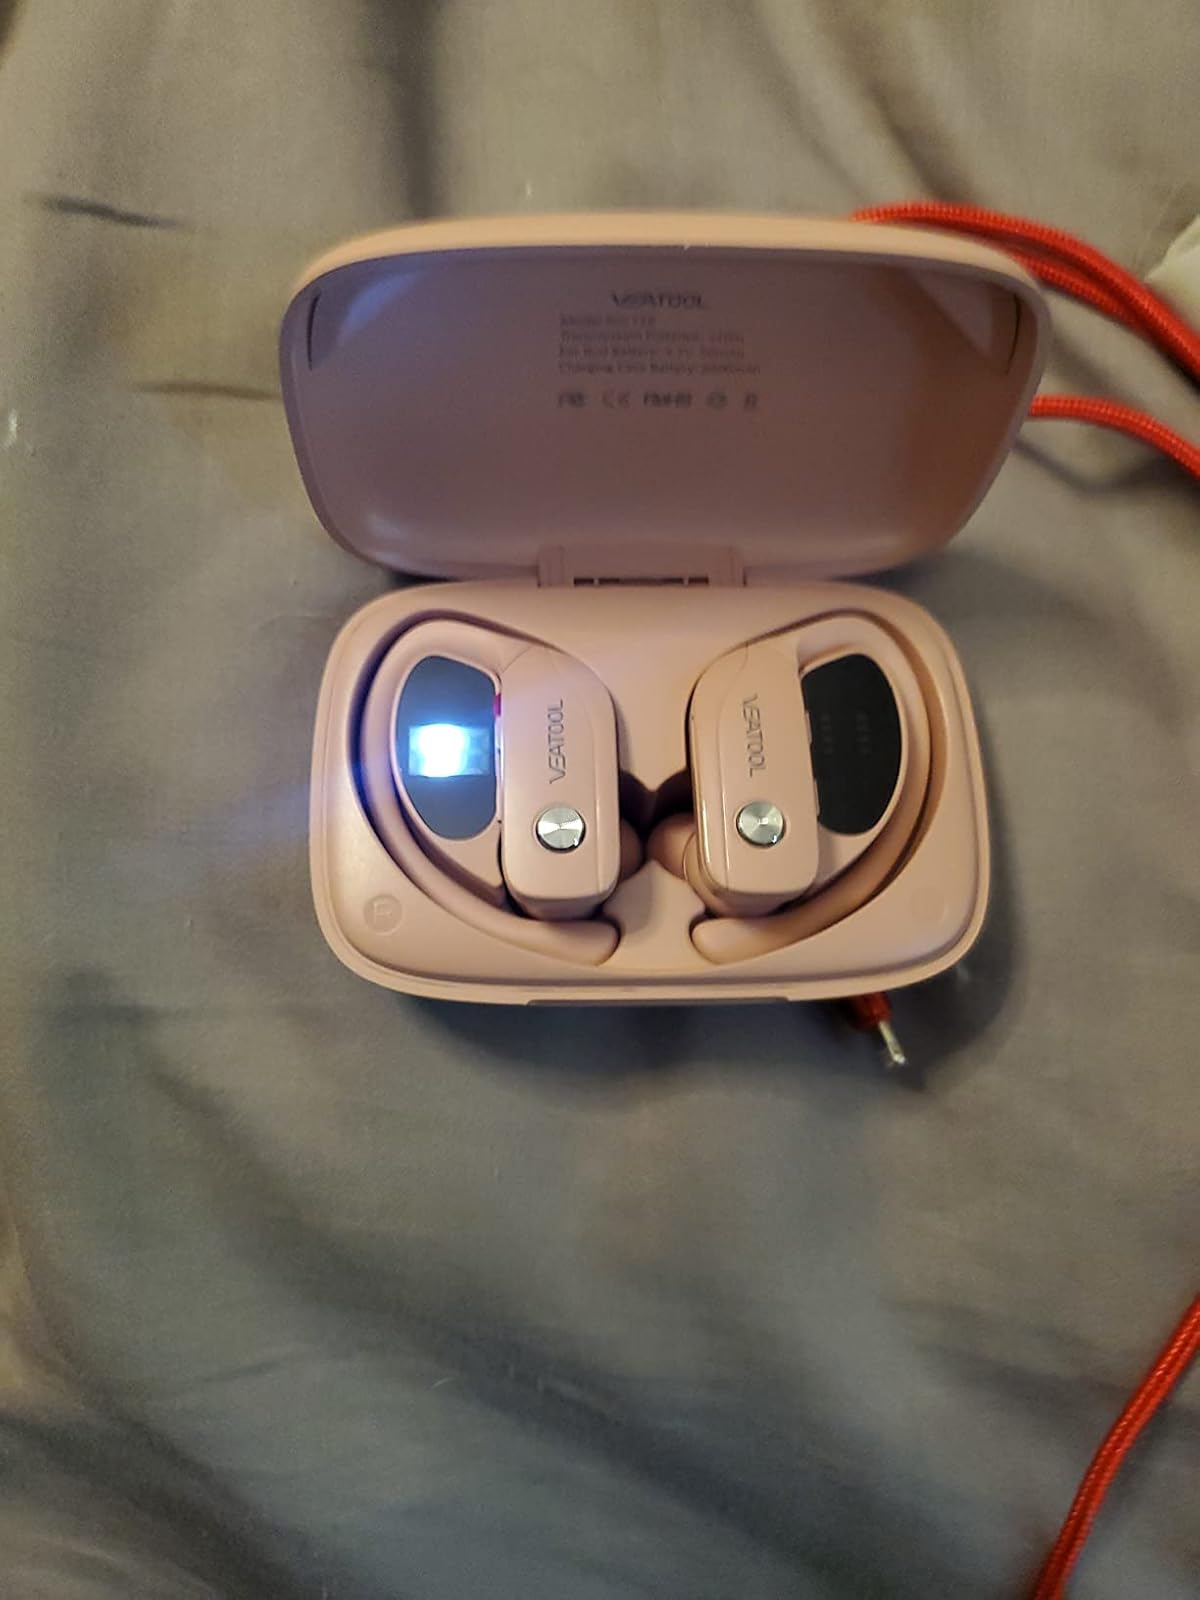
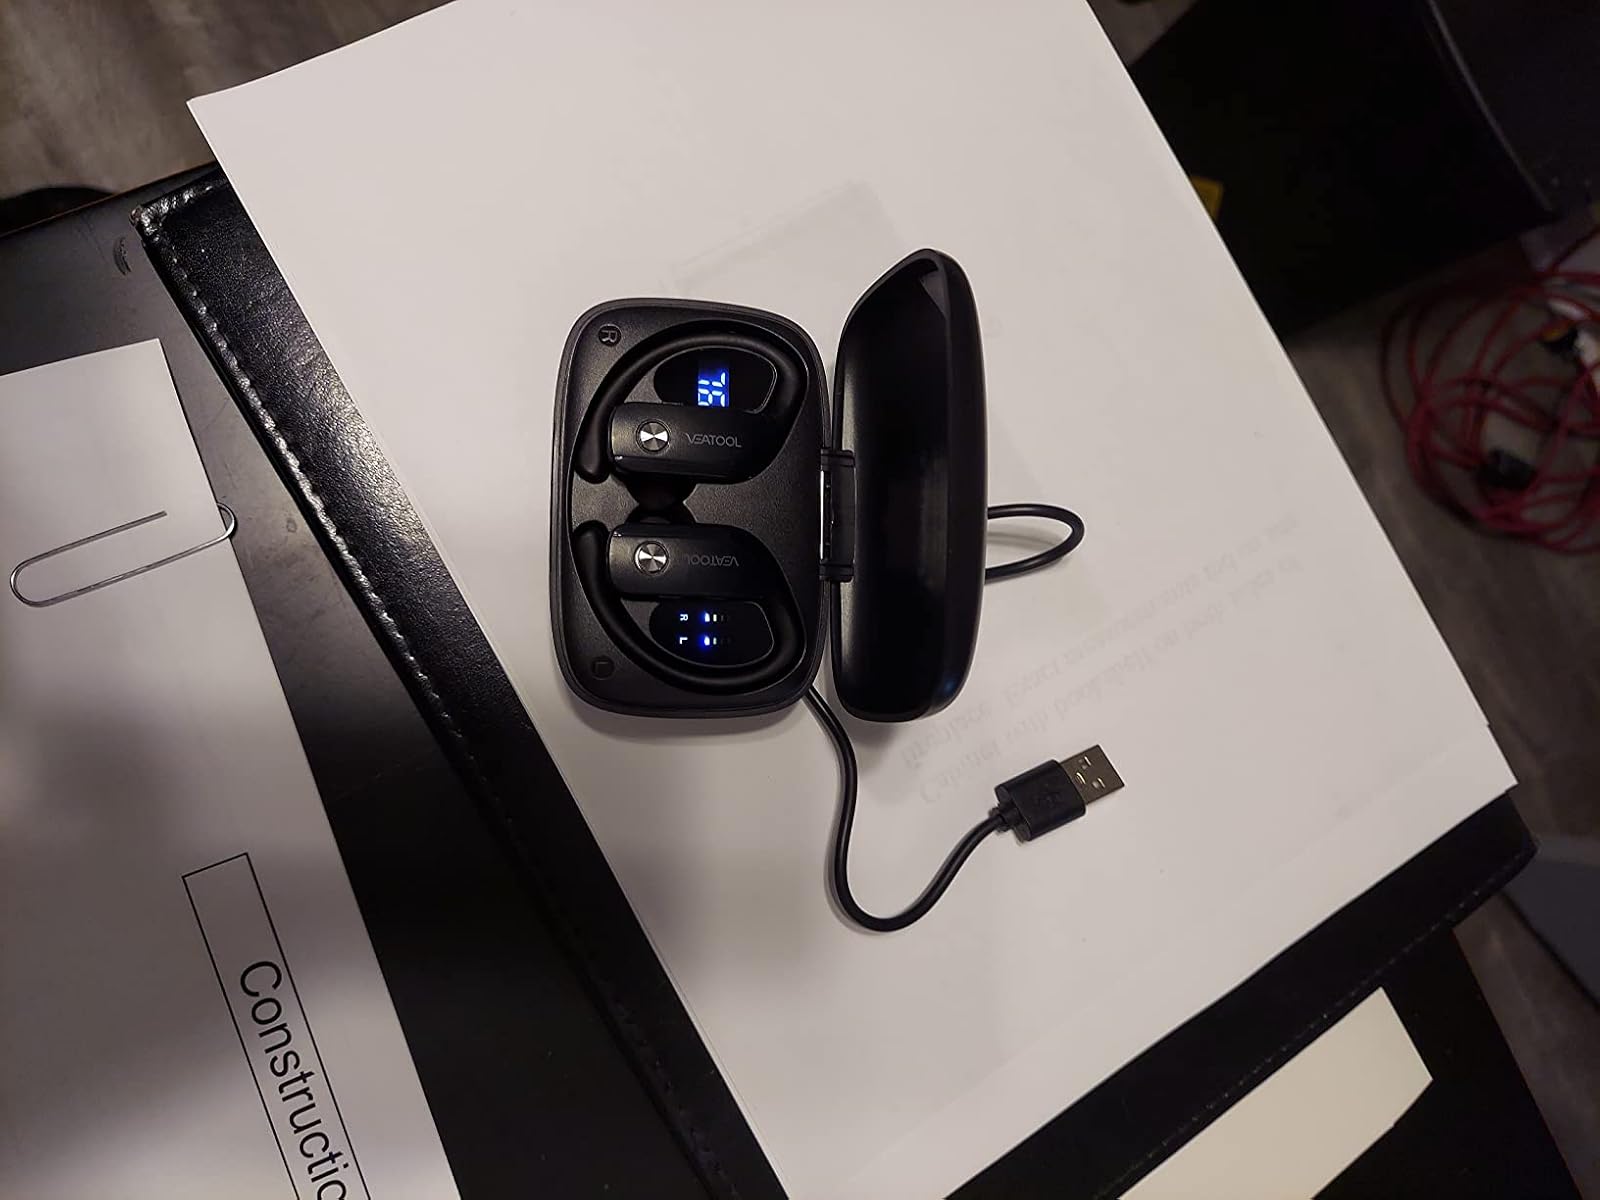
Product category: earbuds
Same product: no